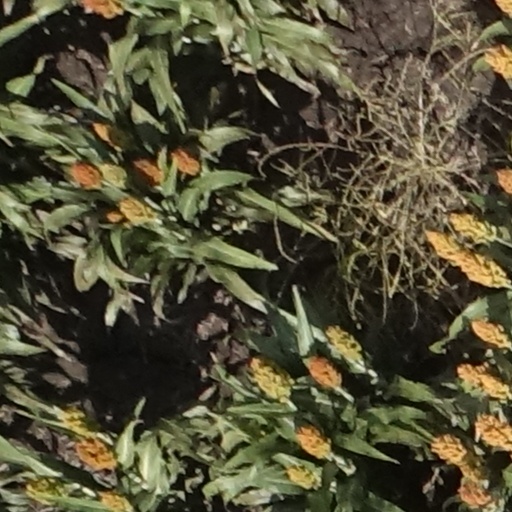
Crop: sorghum